Manhasset, New York

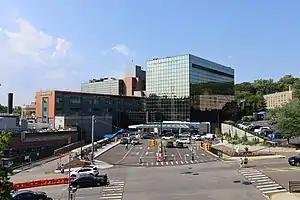
North Shore University Hospital in 2021

Manhasset, an unincorporated area within the Town of North Hempstead, is directly governed by said Town. It is located in the Town of North Hempstead's 4th council district, which as of January 2023 is represented by David Adhami (R–Great Neck).